Ryder Hesjedal

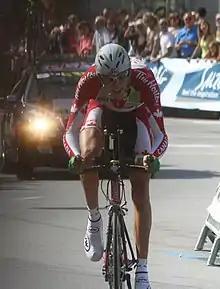
Hesjedal competing in the time trial at the 2006 UCI Road World Championships.

As a result of both the early success and disappointments in his career, this allowed him to make the full-time switch to road cycling. A climber and time trialist, he was selected by for the 2005 Giro d'Italia and helped Paolo Savoldelli win, although failing to complete the course himself. After 2005 he joined the Swiss team, , where he began to build some of his best results, finishing fourth in the 2006 Volta a Catalunya and second in the 2006 Canadian National Time Trial Championships. Later that season he rode the Vuelta a España, although he dropped out near the end to concentrate on the UCI Road World Championships in Salzburg. He achieved only modest results; the end of the Phonak team led him to for 2007.